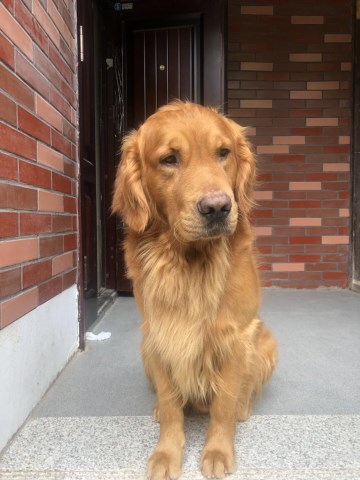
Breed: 5355-n000126-golden_retriever